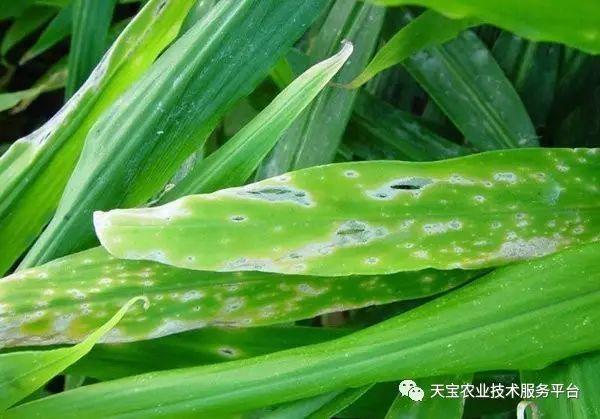
Plant: Ginger
Disease: ginger leaf spot